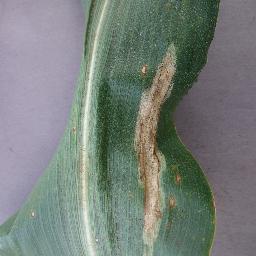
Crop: corn
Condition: (maize)_northern_blight